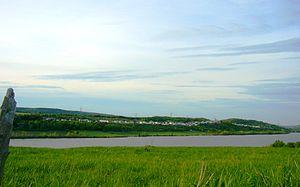
Le village de Saint-Mathieu-de-Rioux. La photographie est prise de la berge sud du Petit-Lac-Saint-Mathieu que le village surplombe.